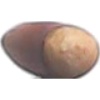
Label: hazelnut